Hyannis Harbor Hawks

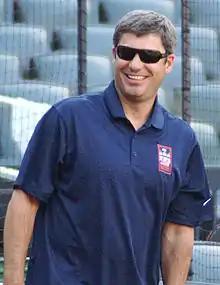
CCBL Hall of Famer Robin Ventura

The Harbor Hawks were skippered throughout the 2010s by Judson University coach Chad Gassman, who took the Hyannis post in 2009 after serving as pitching coach the prior season. Under Gassman, Hyannis qualified for postseason play six times in the 2010s, but reached the championship series only once.